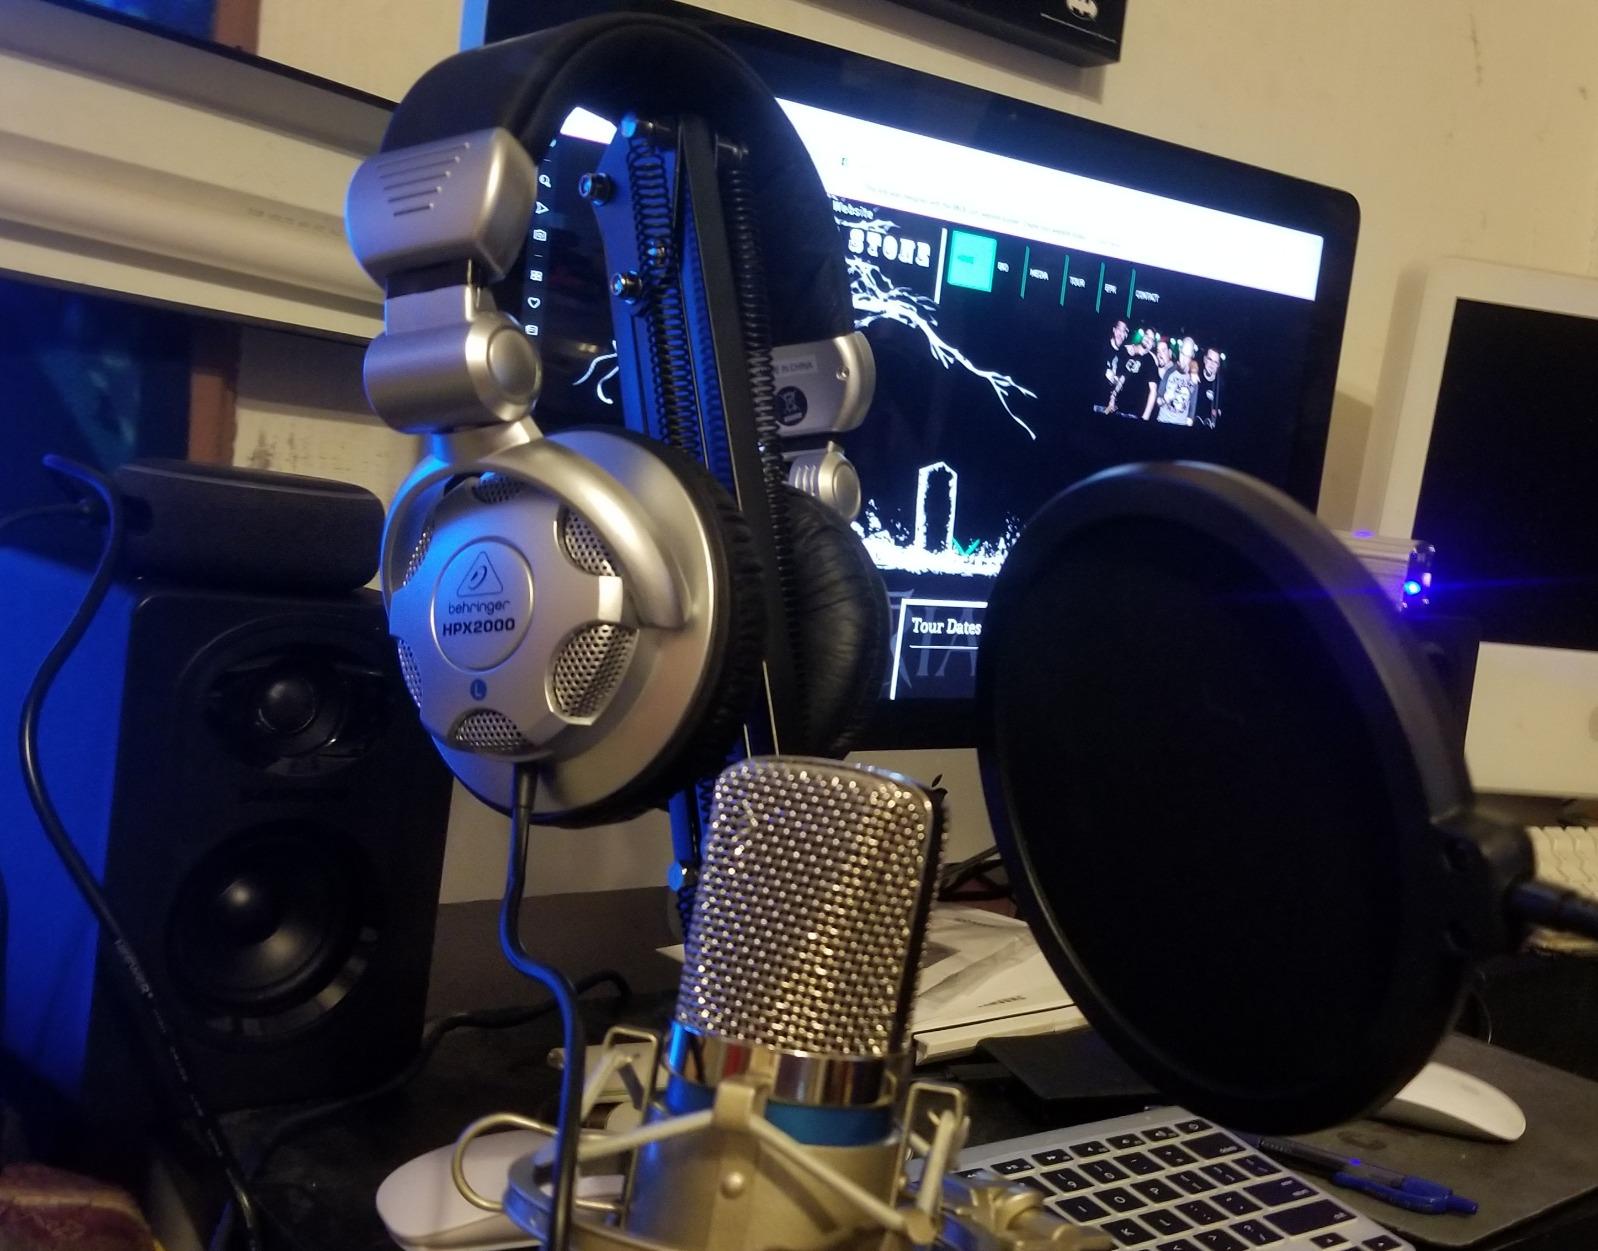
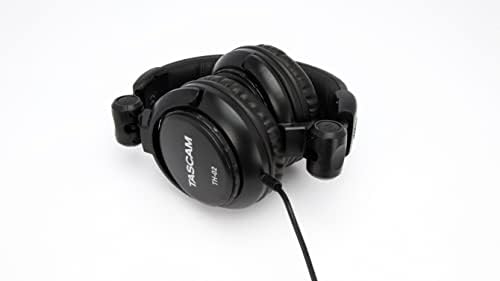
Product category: headphones
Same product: no